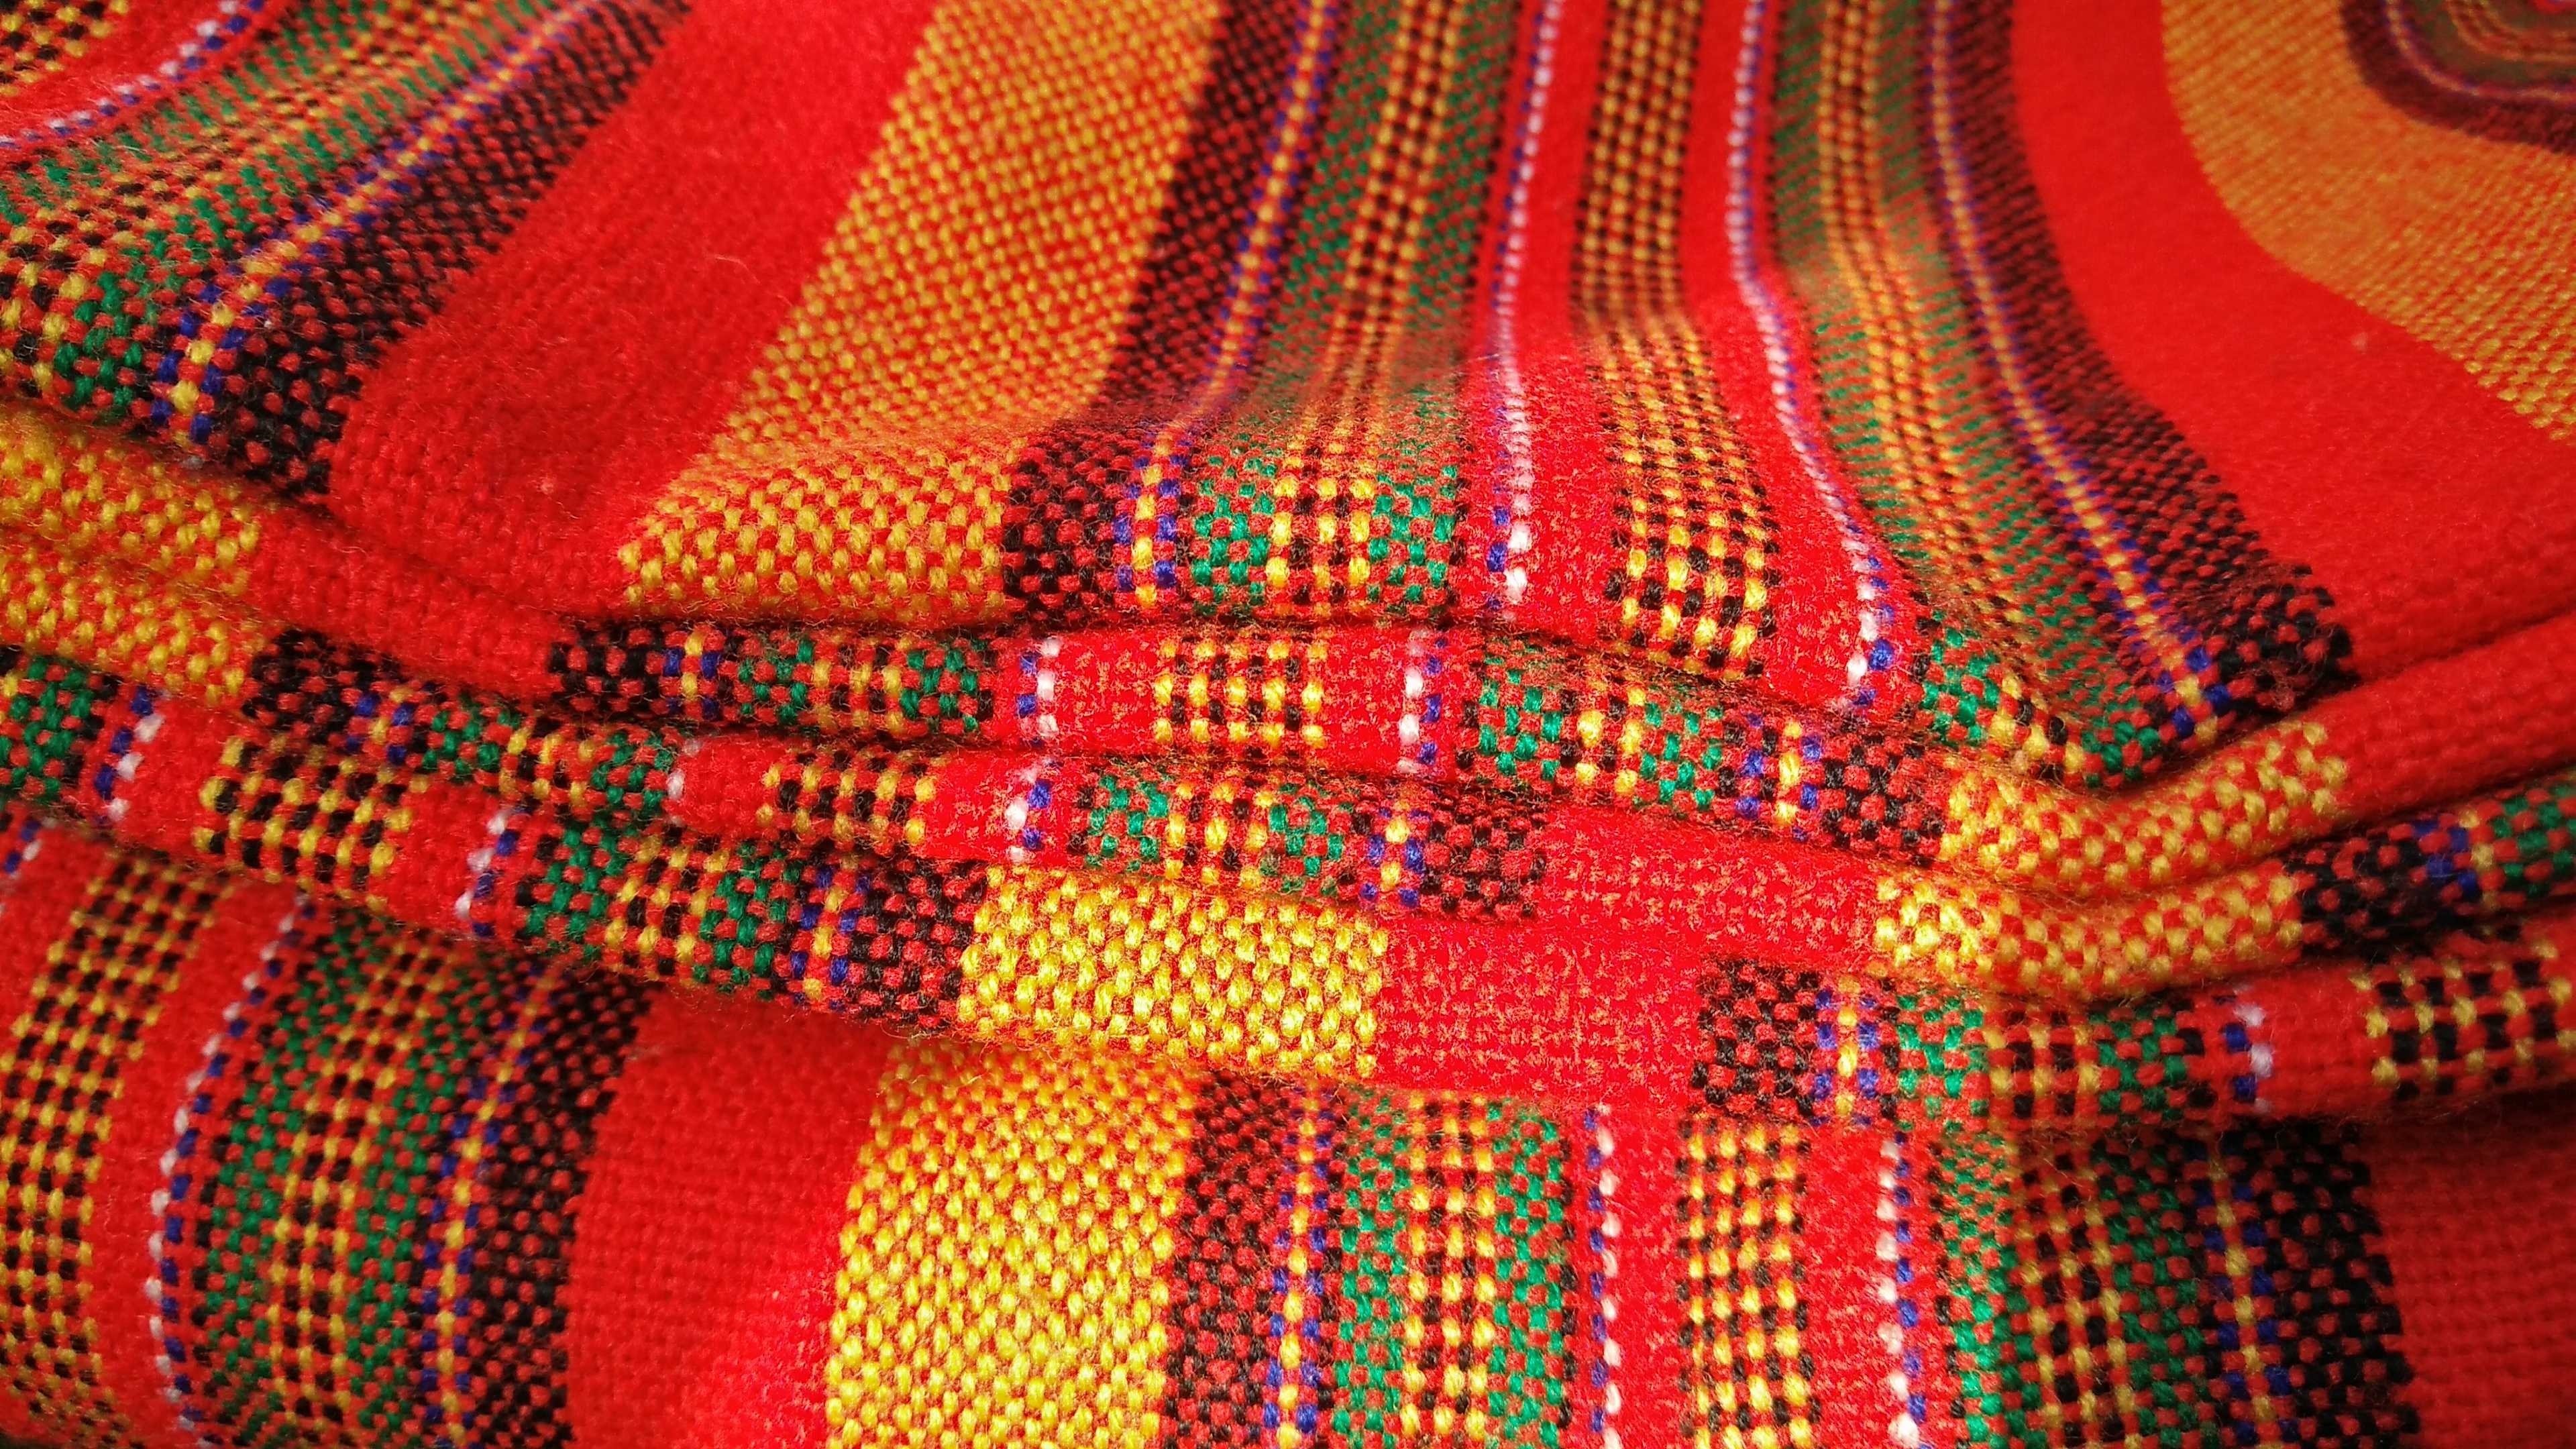
pattern, red, material, textile, art, design, flooring